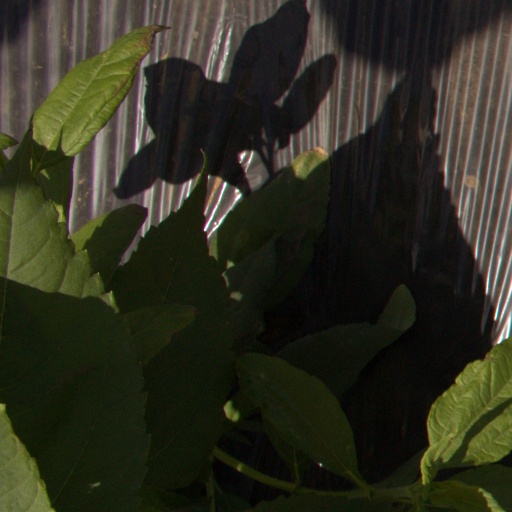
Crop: Jerusalem artichoke